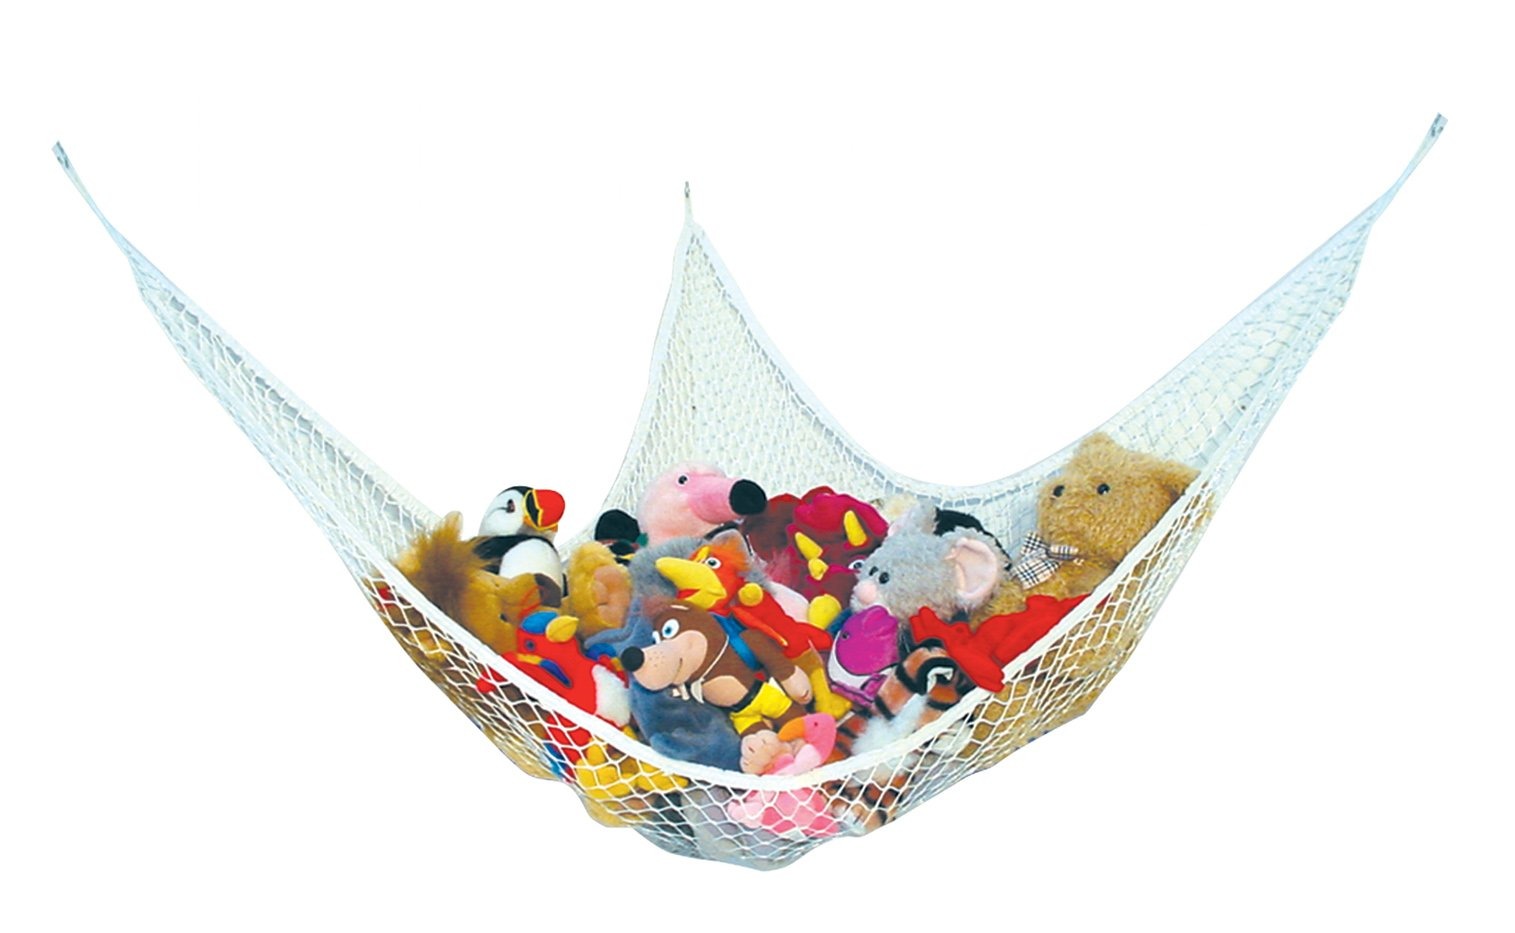
Item Name: Prince Lionheart Jumbo Toy Hammock
Bullet Point 1: Polyester hammock that gets toys up, off the floor
Bullet Point 2: Stretchy material; expands to 6 feet/1.83 Meters (72 x 48 x 48 inches)
Bullet Point 3: Easy to install, uninstall, and reinstall; includes 3 hooks to fit any corner
Bullet Point 4: Plain and simple; fits all décor
Bullet Point 5: Great storage solution for any room in your house
Value: 1.0
Unit: Count

Price: 10.375